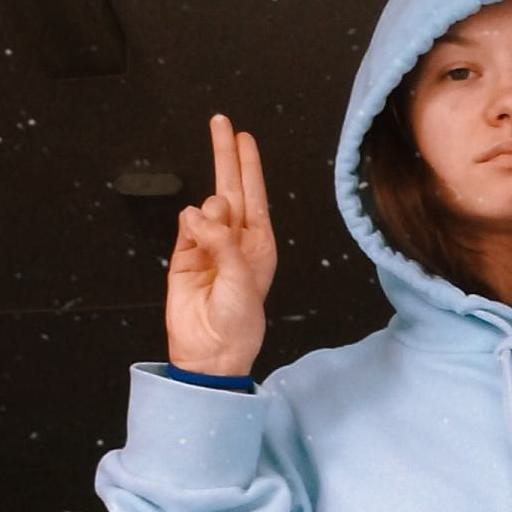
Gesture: two_up